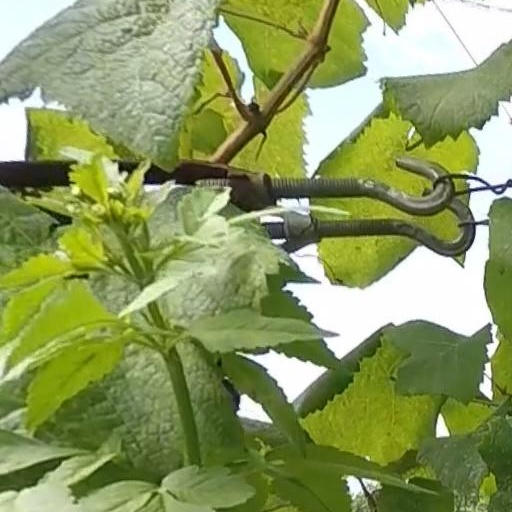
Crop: grape